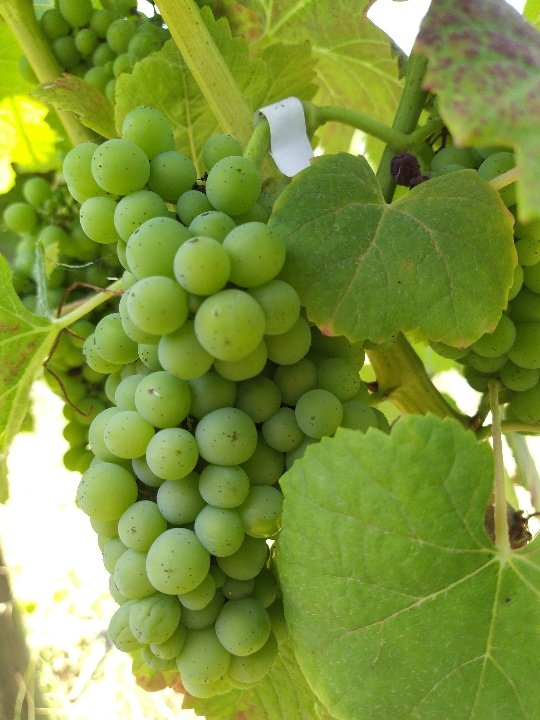
Berries visible: 119
Grape clusters: 4